Ferris Bueller's Day Off

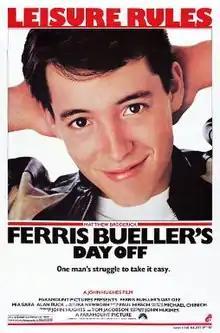
Theatrical release poster

Ferris Bueller's Day Off is a 1986 American teen comedy film written, co-produced, and directed by John Hughes. The film stars Matthew Broderick, Mia Sara, and Alan Ruck, with supporting roles from Jennifer Grey, Jeffrey Jones, Cindy Pickett, Edie McClurg, Lyman Ward, and Charlie Sheen. It tells the story of a charismatic high school slacker, Ferris, who skips school with his best friend Cameron and his girlfriend Sloane for a day in Chicago, regularly breaking the fourth wall to explain his techniques and inner thoughts.